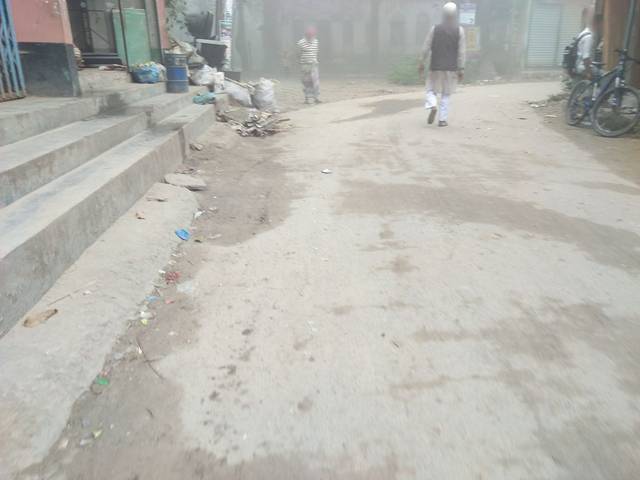
Region: Bangladesh
Coordinates: 23.69, 90.305